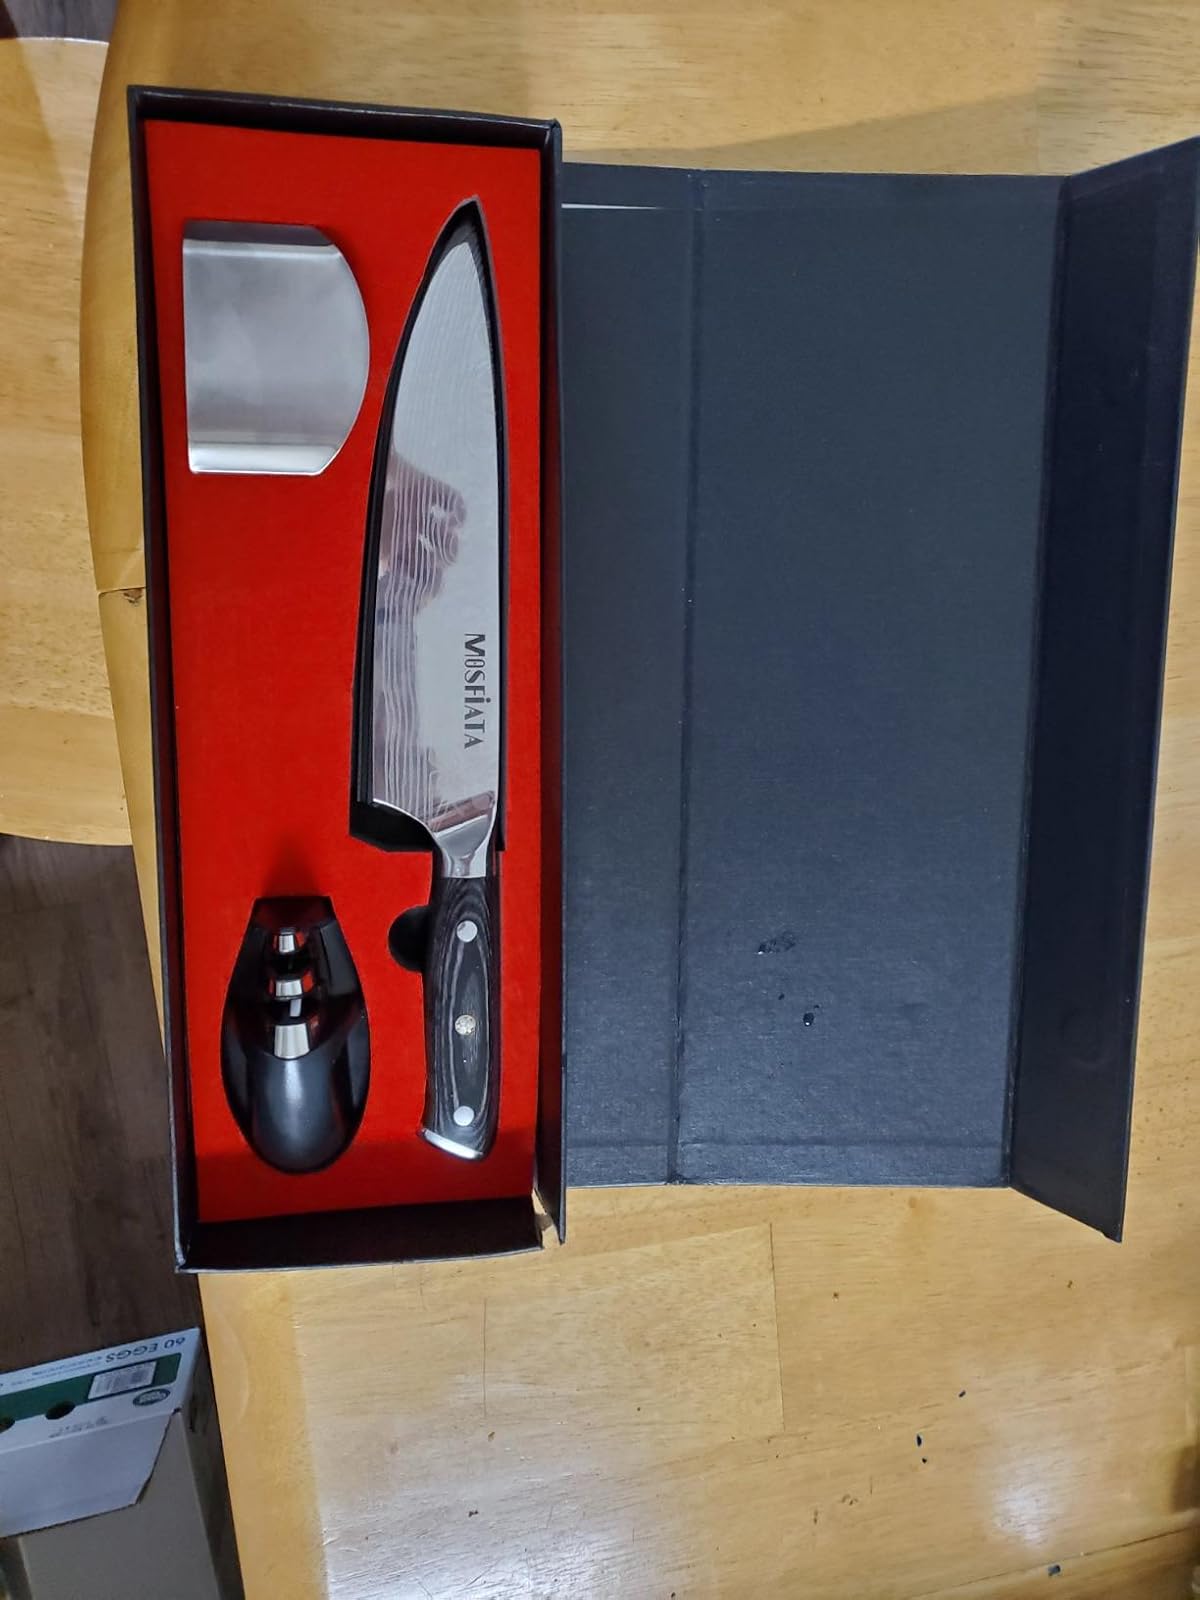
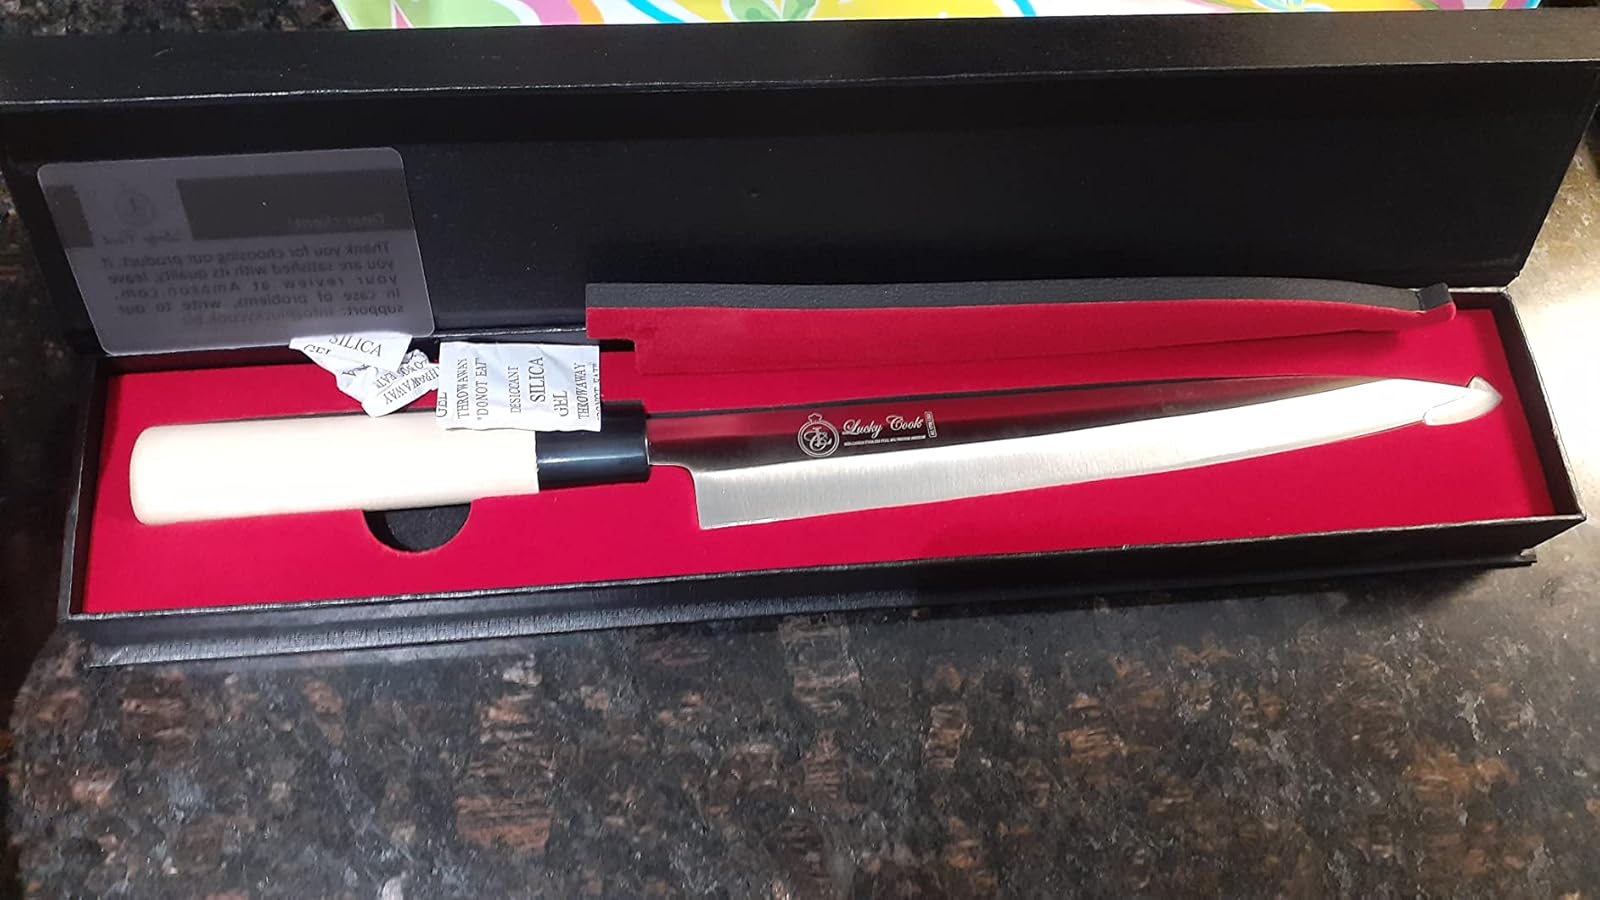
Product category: items_knife
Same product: no